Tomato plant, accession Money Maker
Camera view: horizontal (90 deg, fisheye); turntable rotation: 300 degrees
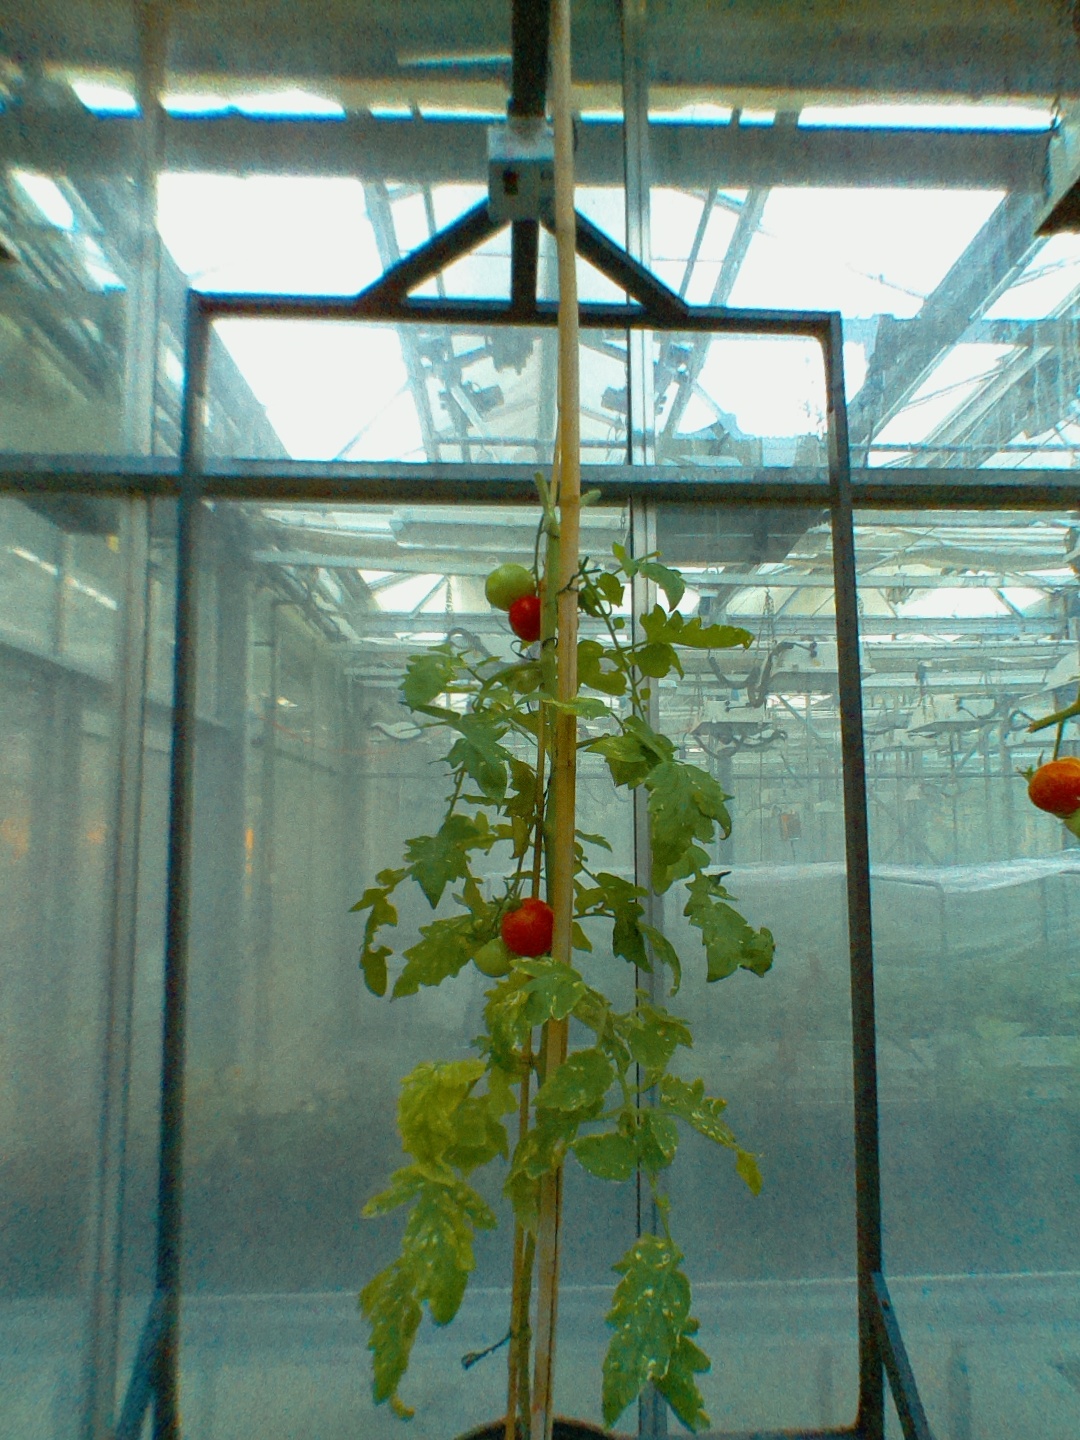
BBCH growth stage 88: 80%-90% of fruits show typical fully ripe color